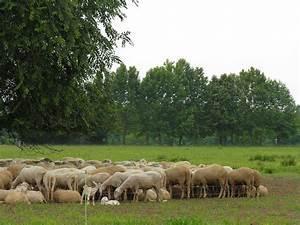
sheep